Scandinavian Mountains

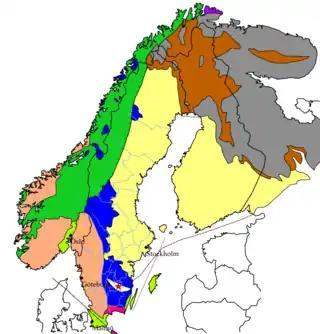
Simplified geological map of Fennoscandia. The Caledonian nappes are shown in green. Note the windows of bedrock belonging to the Transscandinavian Igneous Belt in blue. The Svecofennian and Sveconorwegian provinces are shown in yellow and salmon respectively.

Most of the rocks of the Scandinavian Mountains are Caledonian, which means they were put in place by the Caledonian orogeny. Caledonian rocks overlie rocks of the much older Svecokarelian and Sveconorwegian provinces. The Caledonian rocks actually form large nappes that have been thrust over the older rocks. Much of the Caledonian rocks have been eroded since they were put in place, meaning that they were once thicker and more contiguous. It is also implied from the erosion that the nappes of Caledonian rock once reached further east than they do today. The erosion has left remaining massifs of Caledonian rocks and windows of Precambrian rock.